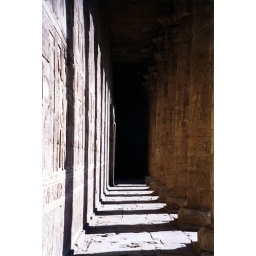
The shadows cast on the walls of Edfu's courtyard by the ring of columns inset from the perimeter.